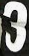
Number: 3